Rockaway Beach, Pacifica, California

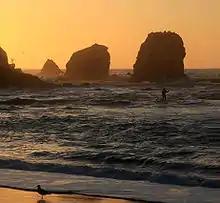
Sunset at Rockaway Beach

Rockaway Beach is a shoreline area of the Pacific Ocean in the southern portion of Pacifica, California, United States, approximately south of the city of San Francisco. It is located within a gently curving embayment with direct access via Rockaway Beach Avenue and providing easy access to Highway 1.